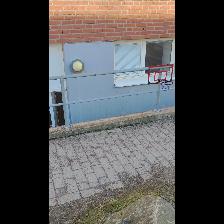
Label: NonHuman